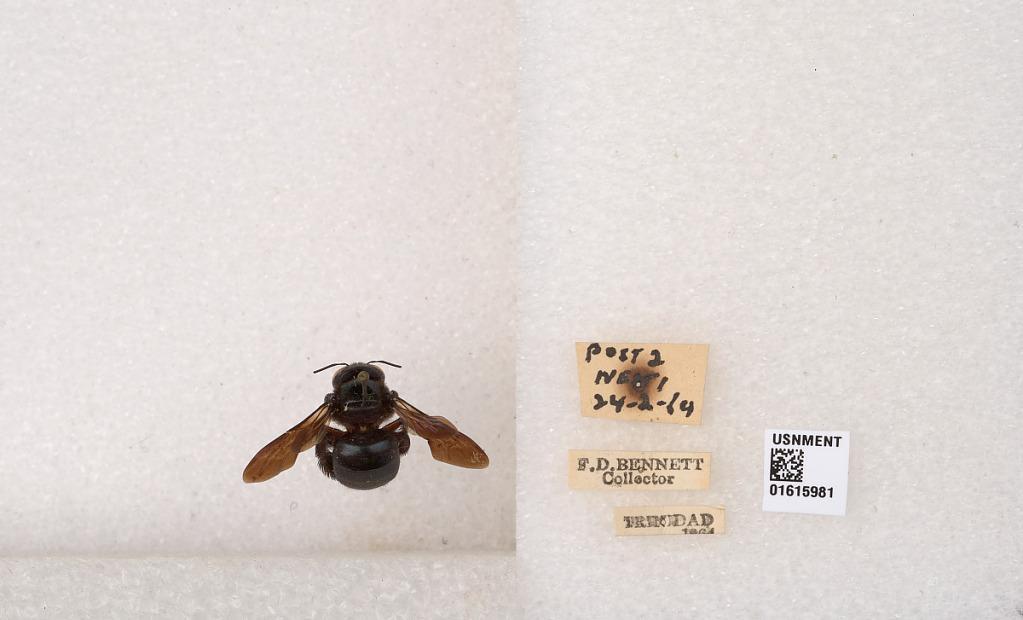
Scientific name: Xylocopa (Schonnherria) muscaria (Fabricius)
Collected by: F. Bennett
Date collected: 1964-2-24
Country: Trinidad and Tobago
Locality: Trinidad